Graphium chironides

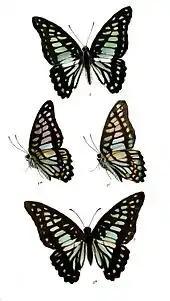
Male (1, 1a) and female (1b, 1c)

Closely resembles in colour and in the disposition of the markings "Graphium eurypylus", races "jason" and "axion" more especially the latter, but on the upperside the anterior markings are all strongly tinged with yellow and the spots or patches that compose the discal band on both forewing and hindwing are well separated one from the other; on the hindwing, moreover, the apical spot of the subterminal series is invariably white, not pale green like the other spots of the series, and is very often elongate and diffuse. Underside: forewing very similar to that of "axion". Hindwing: with the following silvery white markings: a moderately broad basal band reaches from costa across the wing and along the dorsum to the tornal angle, broad elongate streaks in the cell and in interspaces 2 and 3, a small spot at base of interspace 4, an inwardly conical larger elongate spot at base of 6, a very large quadrate spot in 7, and an elongate spot like that in 6 in interspace but outwardly not inwardly conical, interior to the two latter spots are two broad lunular spots in interspaces 7 and 8; all the anteriorly basal markings are strongly tinged with silky yellow; on the outer half of the wing there is a postdiscal series of orange yellow and a subterminal complete series of silvery-white spots, the upper two of which have further short narrow similarly-coloured streaks below them in the interspaces. Antennae head and thorax black, the thorax with dark greyish pubescence, abdomen brownish black; beneath and the abdomen laterally marked and streaked with white.